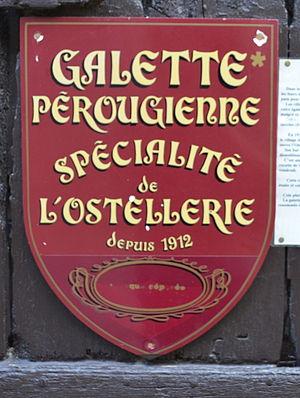
Cité médiévale de Pérouges.
La galette au sucre de Pérouges est un type de tarte au sucre constituant une spécialité culinaire de la cité médiévale de Pérouges, dans le département de l'Ain, en France. Remontant au moins à 1912, elle fait l'objet d'une marque déposée.